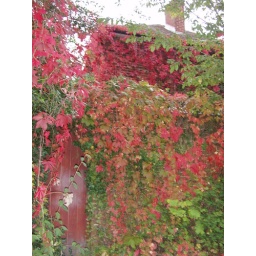
The red door leads into a secret passage, guarded by a big dog.